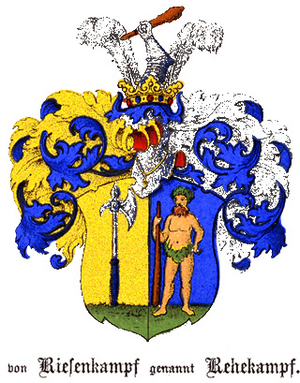
La famille Riesenkampff est une ancienne famille de la noblesse germano-balte originaire d'Allemagne.